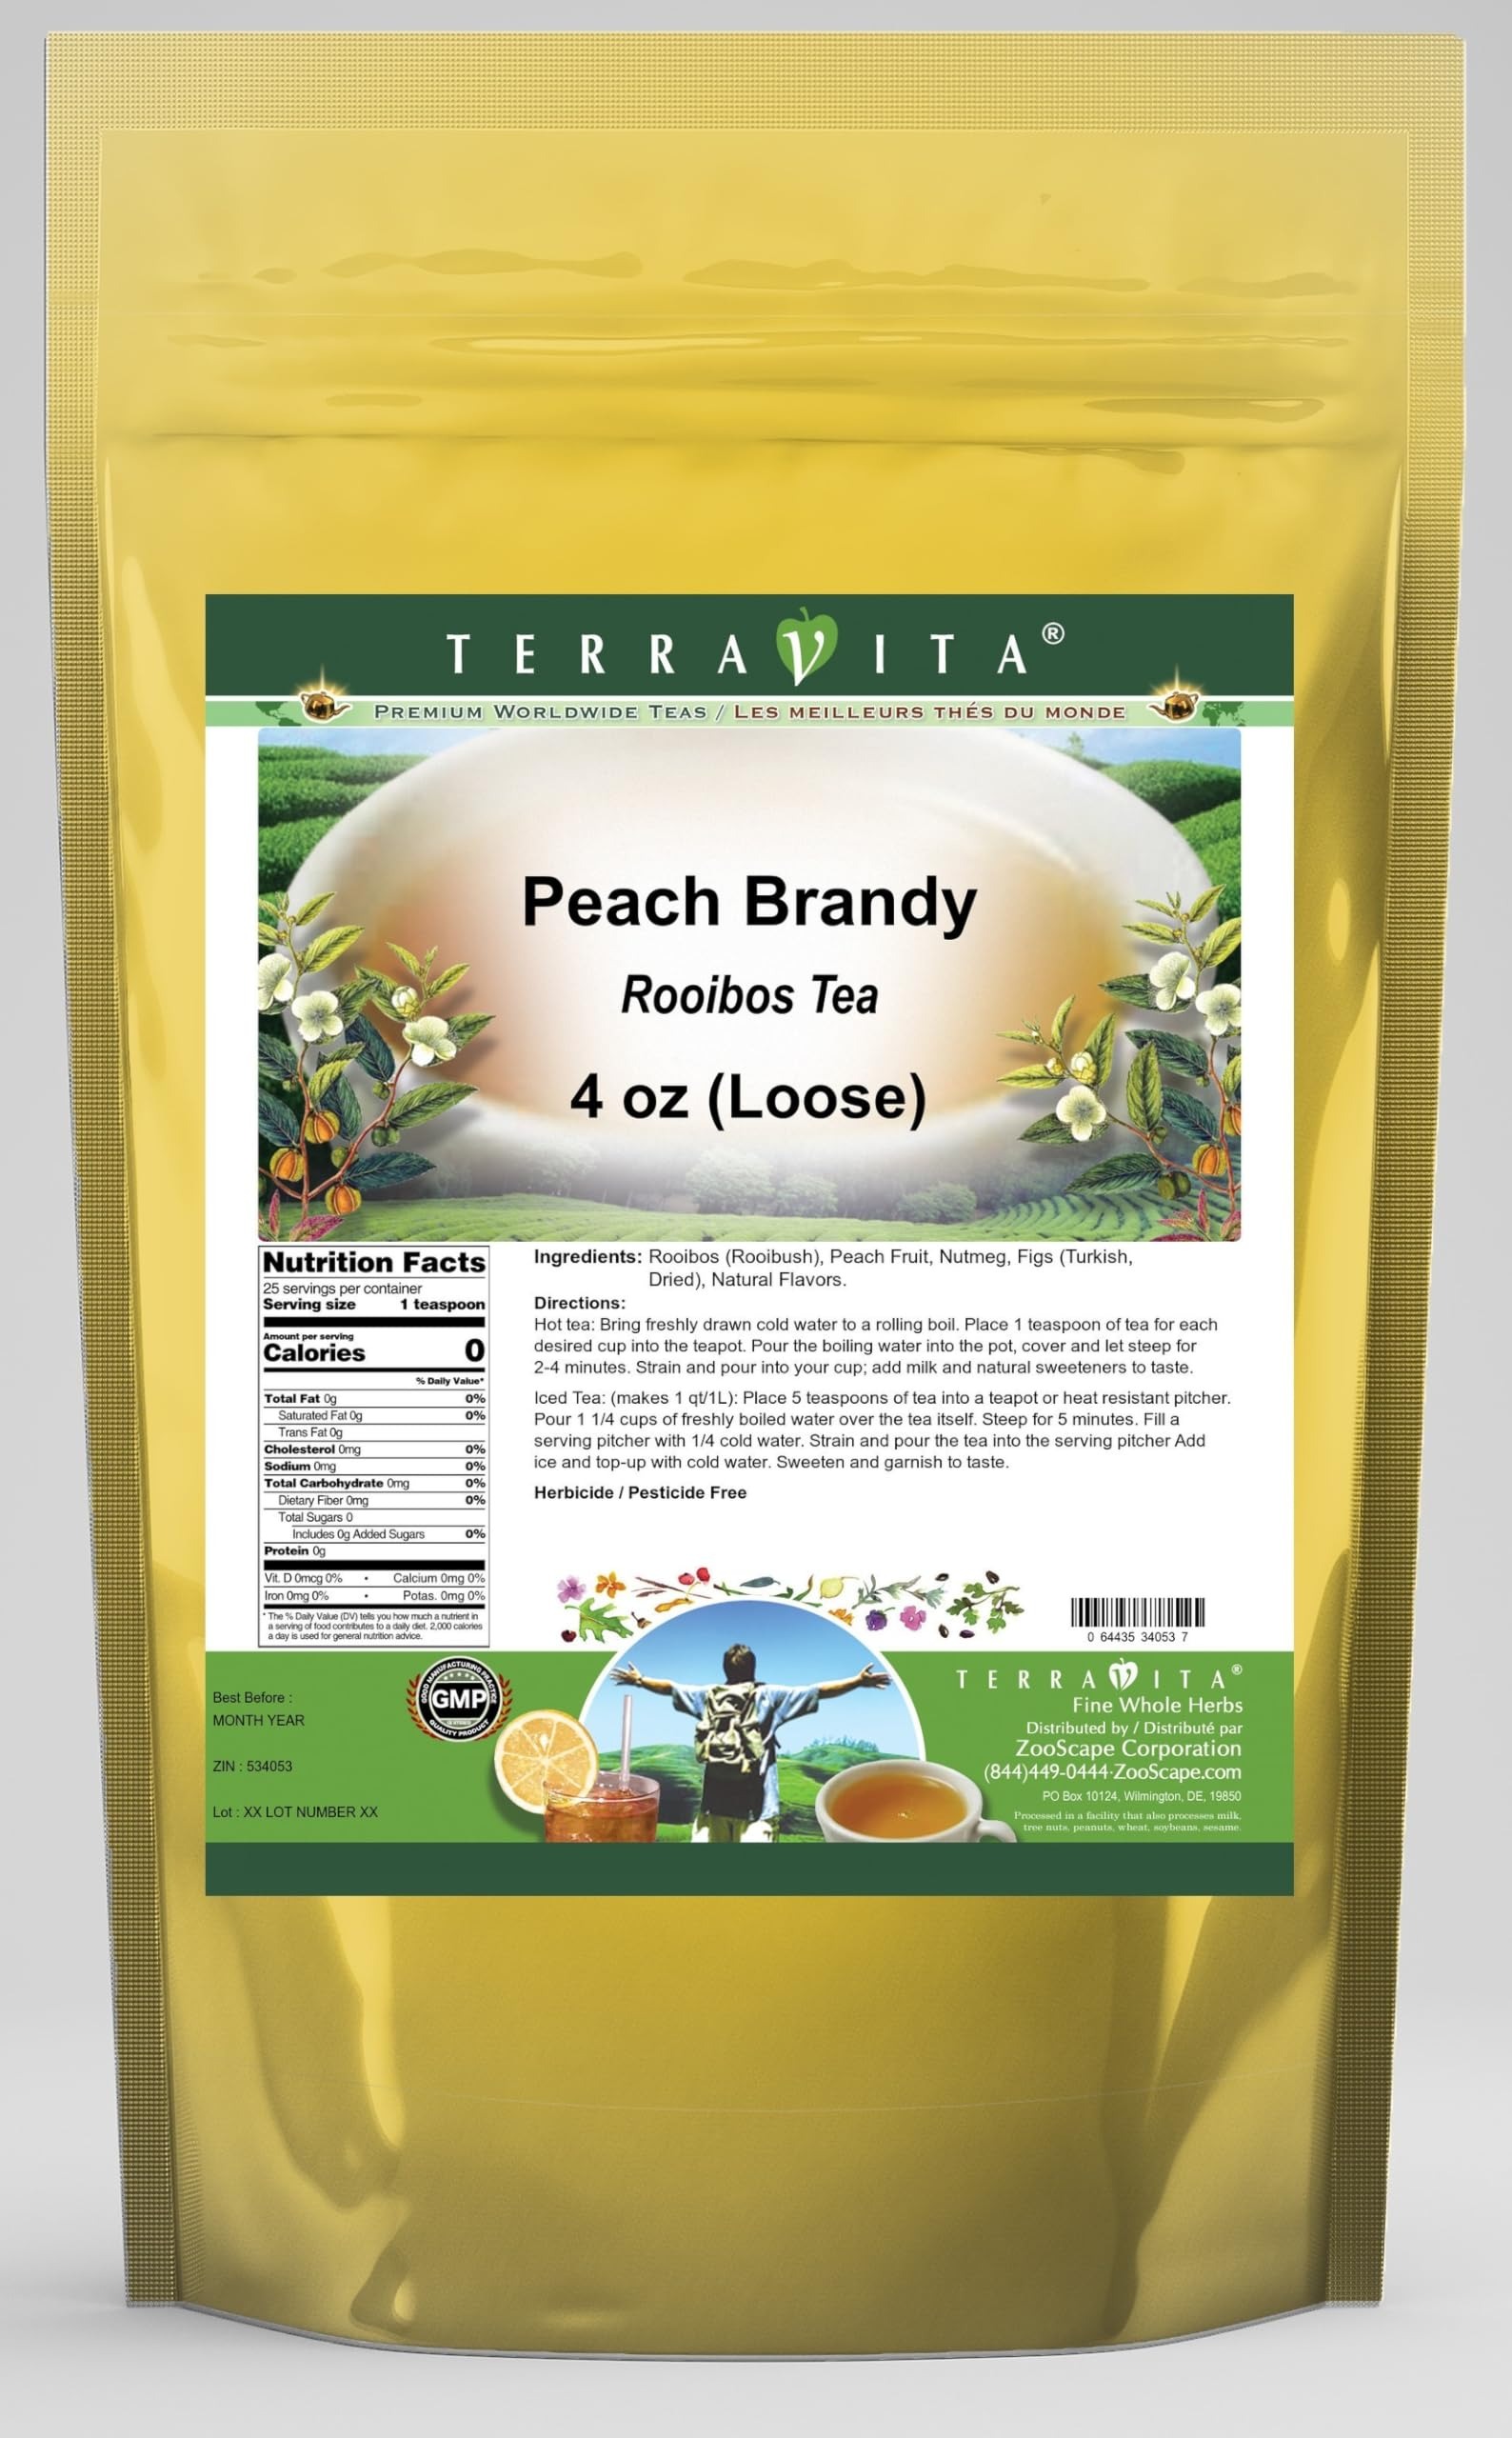
Item Name: Peach Brandy Rooibos Tea (Loose) (4 oz, ZIN: 534053) - 2 Pack
Bullet Point 1: Our Peach Brandy Rooibos Tea is a delightful flavored Rooibos tea with Peach Fruit, Nutmeg and Figs that you will really enjoy! The unique Peach Brandy aroma and taste is a delight! - Ingredients: Rooibos tea, Peach Fruit, Nutmeg, Figs and Natural Peach Brandy Flavor.
Bullet Point 2: No fillers.
Bullet Point 3: Manufacturer: TerraVita
Bullet Point 4: Size: 4 oz
Bullet Point 5: Loose Leaf Rooibos Tea - Packed in a convenient upright pouch!
Product Description: Our Peach Brandy Rooibos Tea is a delightful flavored Rooibos tea with Peach Fruit, Nutmeg and Figs that you will really enjoy! The unique Peach Brandy aroma and taste is a delight! - Ingredients: Rooibos tea, Peach Fruit, Nutmeg, Figs and Natural Peach Brandy Flavor. - Hot tea brewing method: Bring freshly drawn cold water to a rolling boil. Place 1 teaspoon of tea for each desired cup into the teapot. Pour the boiling water into the pot, cover and let steep for 2-4 minutes. Strain and pour into your cup; add milk and natural sweeteners to taste. - Iced tea brewing method: (to make 1 liter/quart): Place 5 teaspoons of tea into a teapot or heat resistant pitcher. Pour 1 1/4 cups of freshly boiled water over the tea itself. Steep for 5 minutes. Fill a serving pitcher with 1/4 cold water. Strain and pour the tea into the serving pitcher Add ice and top-up with cold water. Sweeten and garnish to taste. - TerraVita is an exclusive line of premium-quality, natural source products that use only the finest, purest and most potent ingredients found around the world. TerraVita is hallmarked by the highest possible standards of purity, potency, stability and freshness. All of our products are prepared with the highest elements of quality control, from raw materials through the entire manufacturing process, up to and including the moment that the bottles or bags are sealed for freshness and shipped out to you. Our highest possible standards are certified by independent laboratories and backed by our personal guarantee. - TerraVita exists to meet and ensure your family's health and wellness without the harmful effects of chemicals and health products. We strive to make all of our products affordable and reliable and are constantly searching the market to maintain our affordability
Value: 8.0
Unit: Ounce

Price: 34.5